Question: Please indicate a possible affordance area of the bench that can be used for sitting on
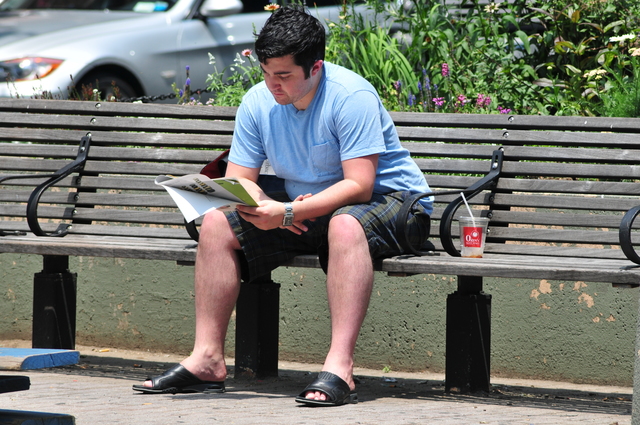
Answer: [104.5, 233, 633.5, 282]